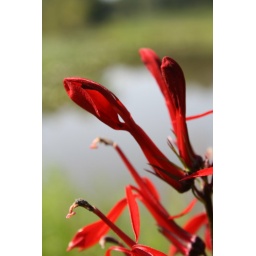
This red flower was growing beside our pond which is located in the eastern part of Virginia.